British Rail Class 768

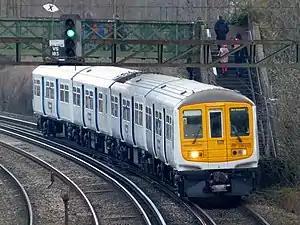
319010 was the donor unit for 768001

The British Rail Class 768 is a class of bi-mode multiple unit being converted from passenger trains by Brush Traction and Wabtec to carry parcels.